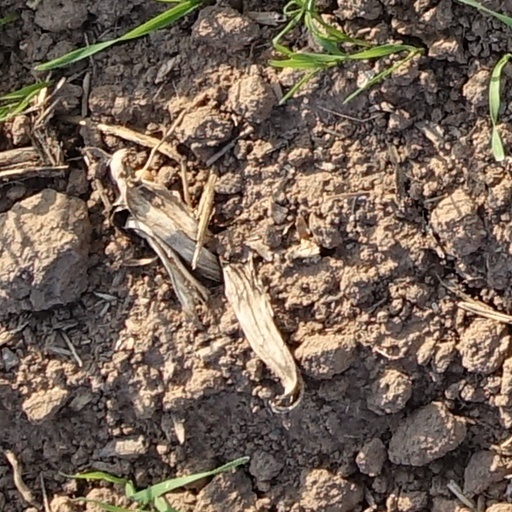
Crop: wheat